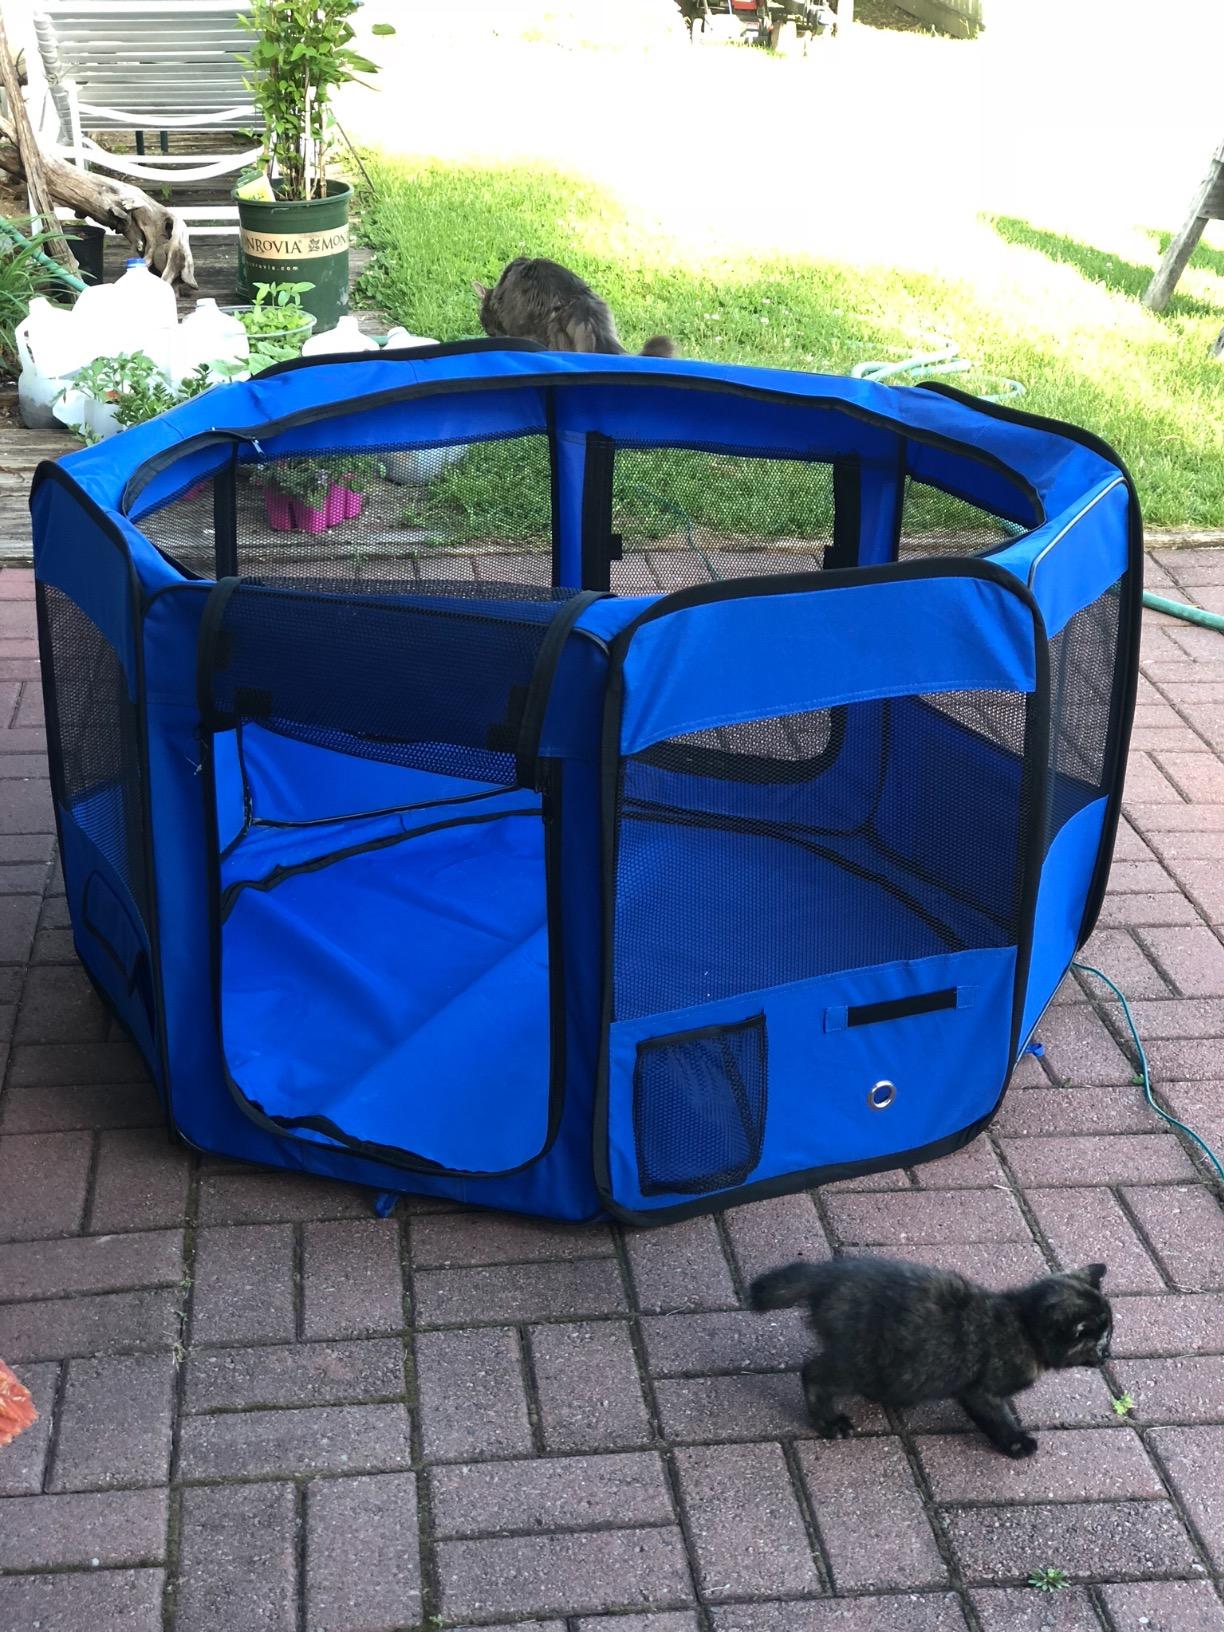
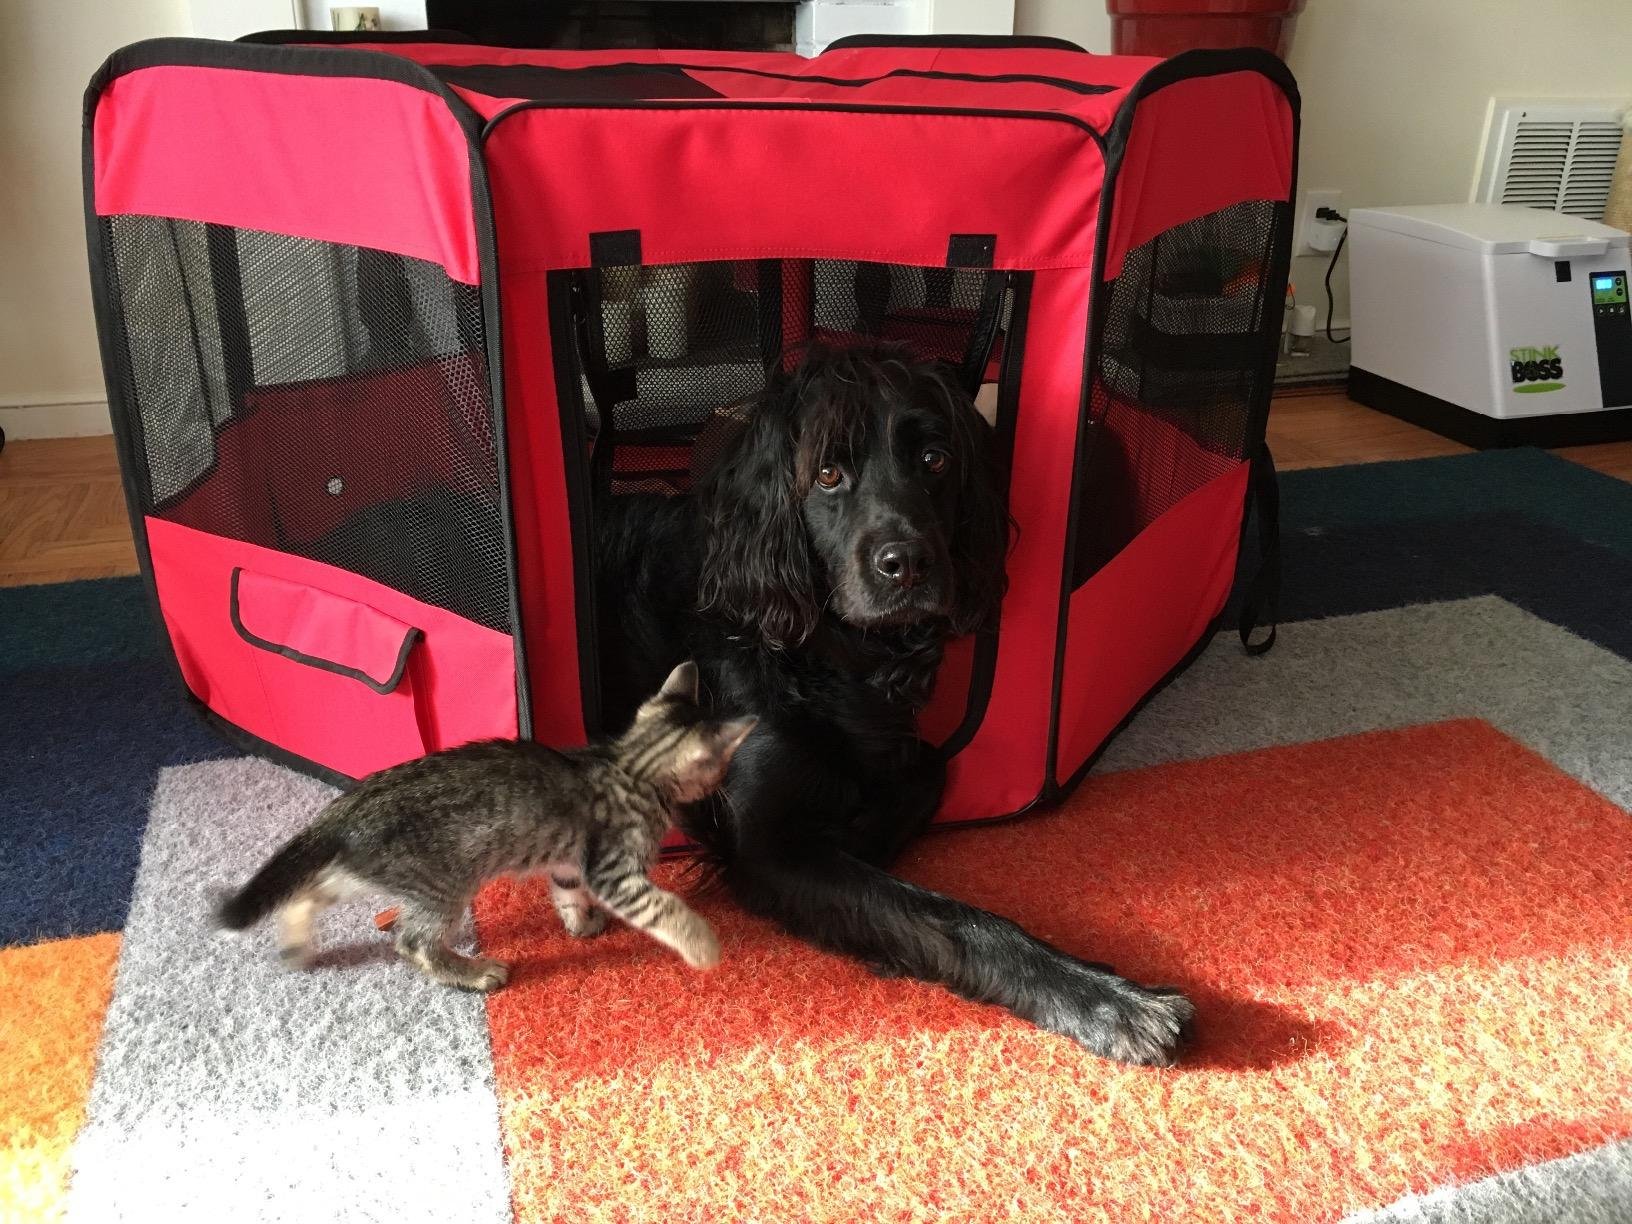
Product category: items_kennel
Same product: no